Question: What does the woman have on her eyes?
Tambaya: Me matar take dashi a kan idon ta?
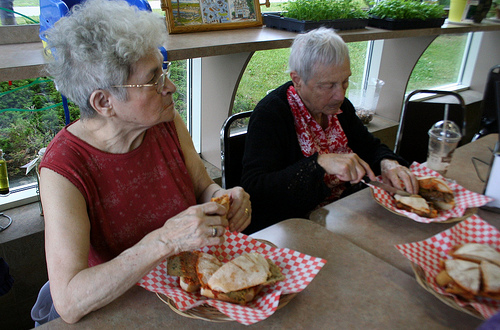
Answer: Glasses.
Amsa: Tabarau.